Santa Fe Dam Recreation Area

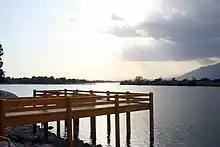
The yellow dock by the Santa Fe Dam

The Santa Fe Dam Recreation Area is a county park located in Irwindale, California, US, in the San Gabriel Valley, inside the Santa Fe Dam. The park and dam are nestled among gravel quarries in the area, many of which are currently inactive. The dam is a flood-control dam on the San Gabriel River. The dam functions as a dry dam most of the time. The San Gabriels produce more gravel than most other mountains. The park is maintained and operated by the Los Angeles County Department of Parks and Recreation. The park, located off the San Gabriel River Freeway (Interstate 605), contains a 70-acre (280,000 m) lake for year-round fishing and non motorized watercraft.